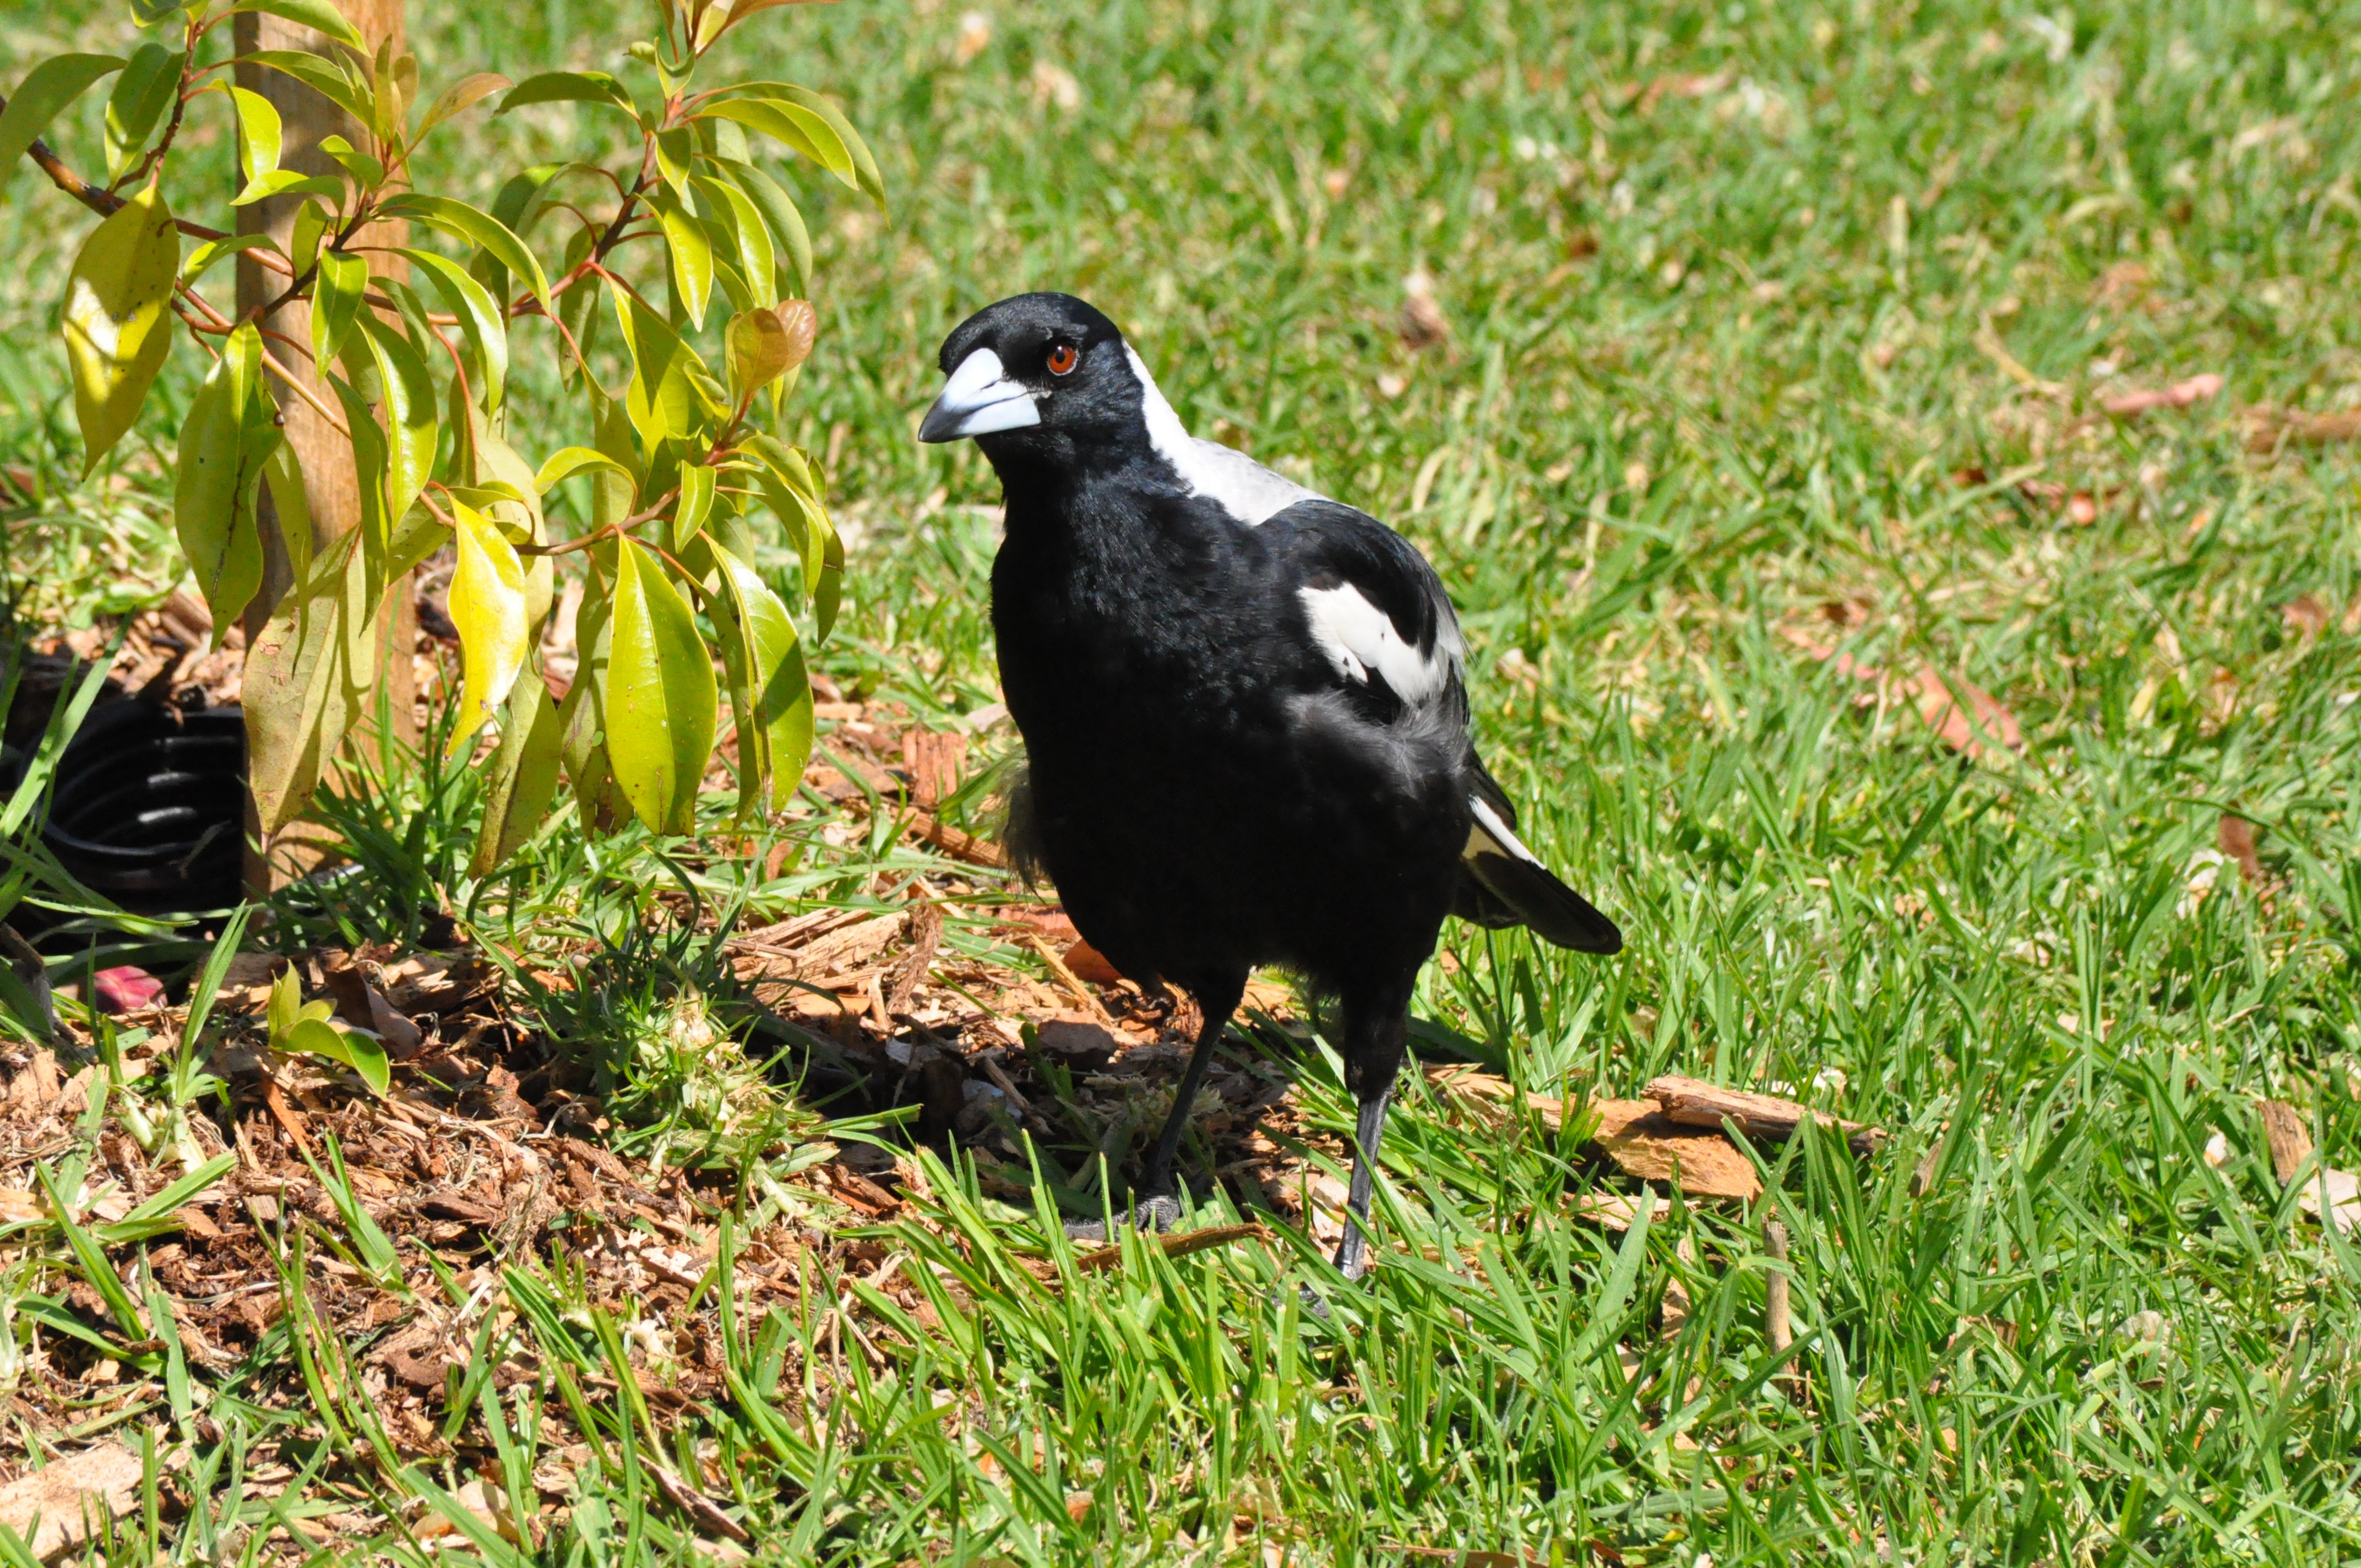
nature, bird, wildlife, beak, fauna, feathers, animals, vertebrate, magpie, perching bird